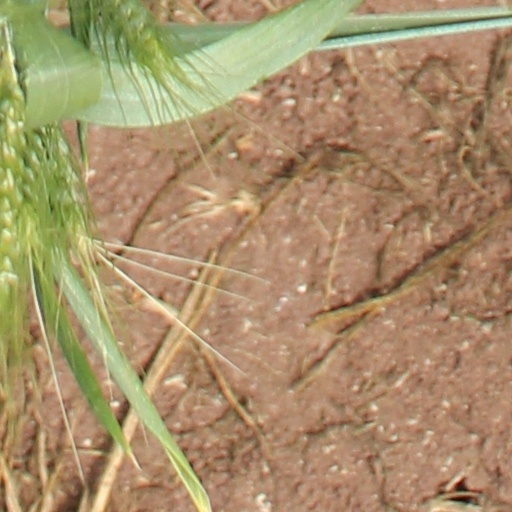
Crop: wheat